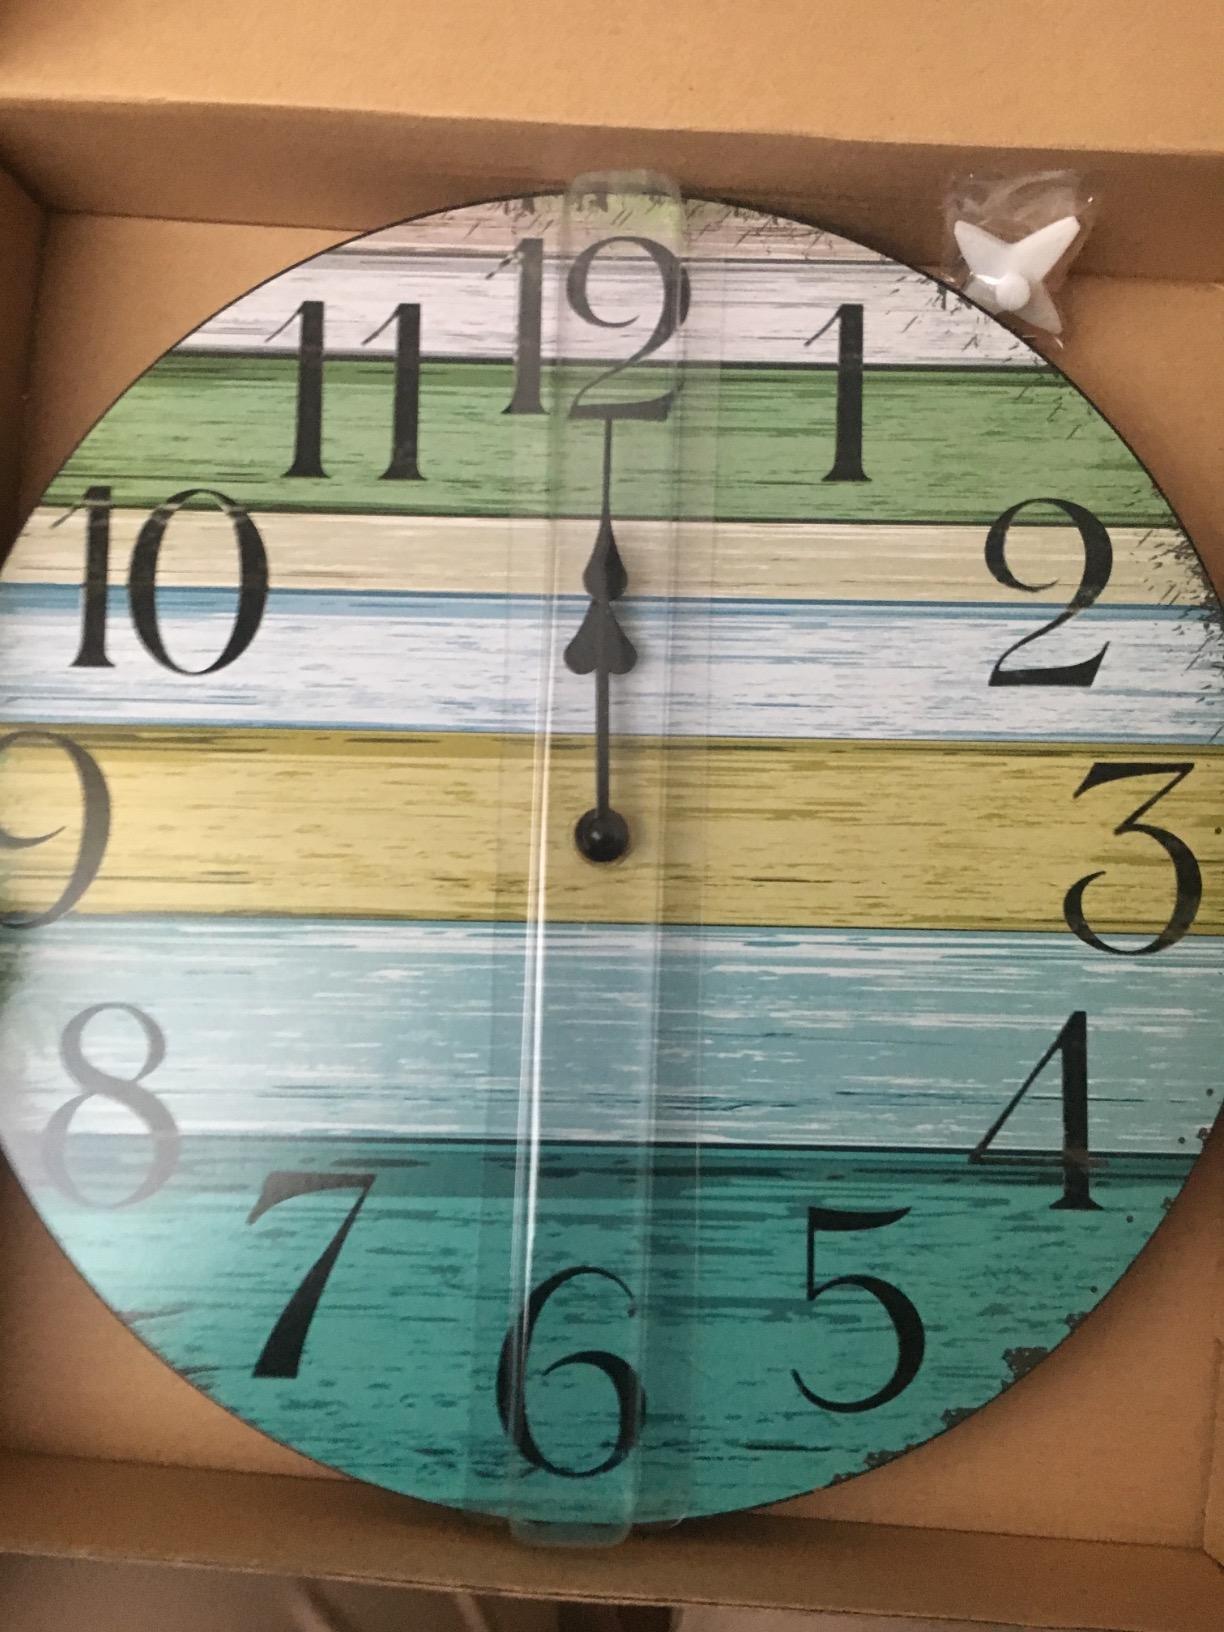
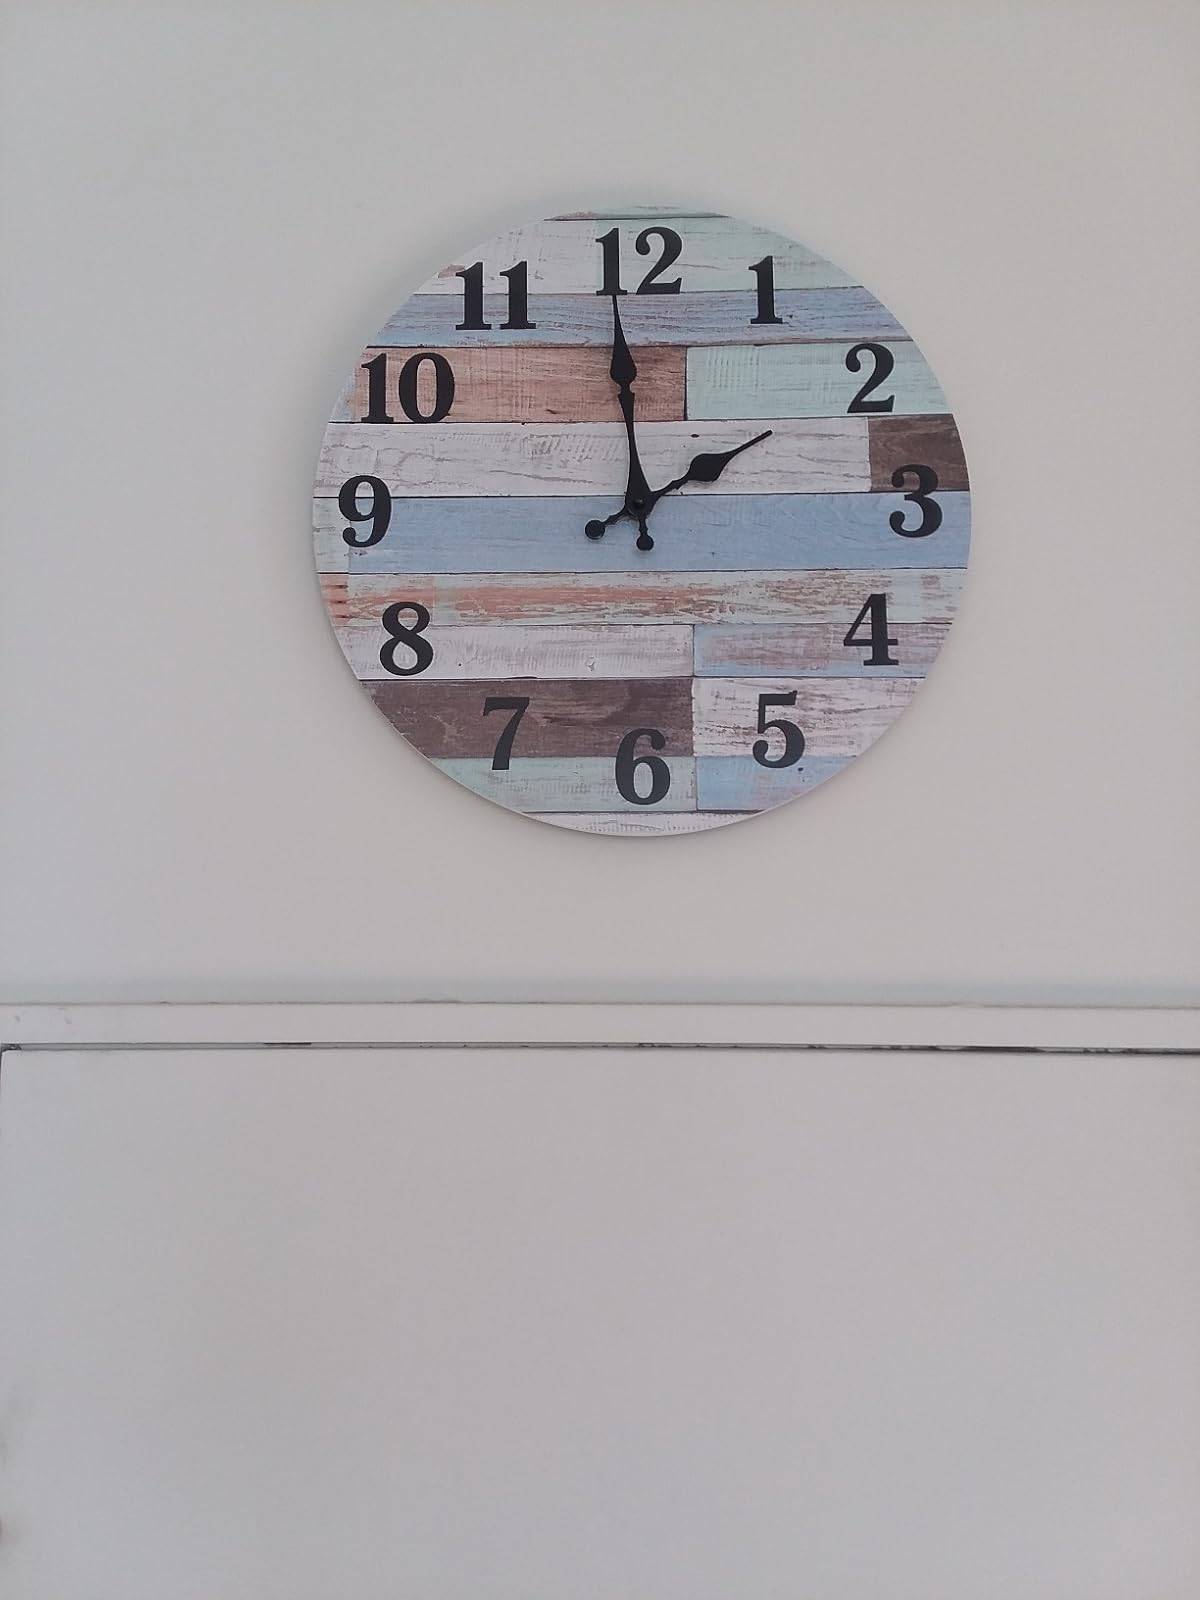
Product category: clock
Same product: no